Manager (professional wrestling)

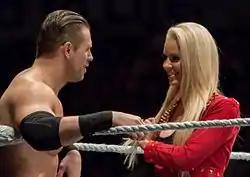
Maryse depicted as a manager or valet for The Miz, her real-life husband

By the 2000s, major promotions like the WWE have favoured elevating the careers of wrestlers who are able to speak for themselves. As a result, the previously ubiquitous role of a manager has declined in favor of either female valets who occasionally get involved in wrestling matches, or by people who hold on-screen power as General Managers, Commissioners or various corporate officer positions. However, contemporary wrestling personalities such as Paul Heyman and Vickie Guerrero have demonstrated that managers are still effective at drawing heat, and when used judiciously, are capable of changing the tone and inner workings of a wrestling match by contributing drama and tension.